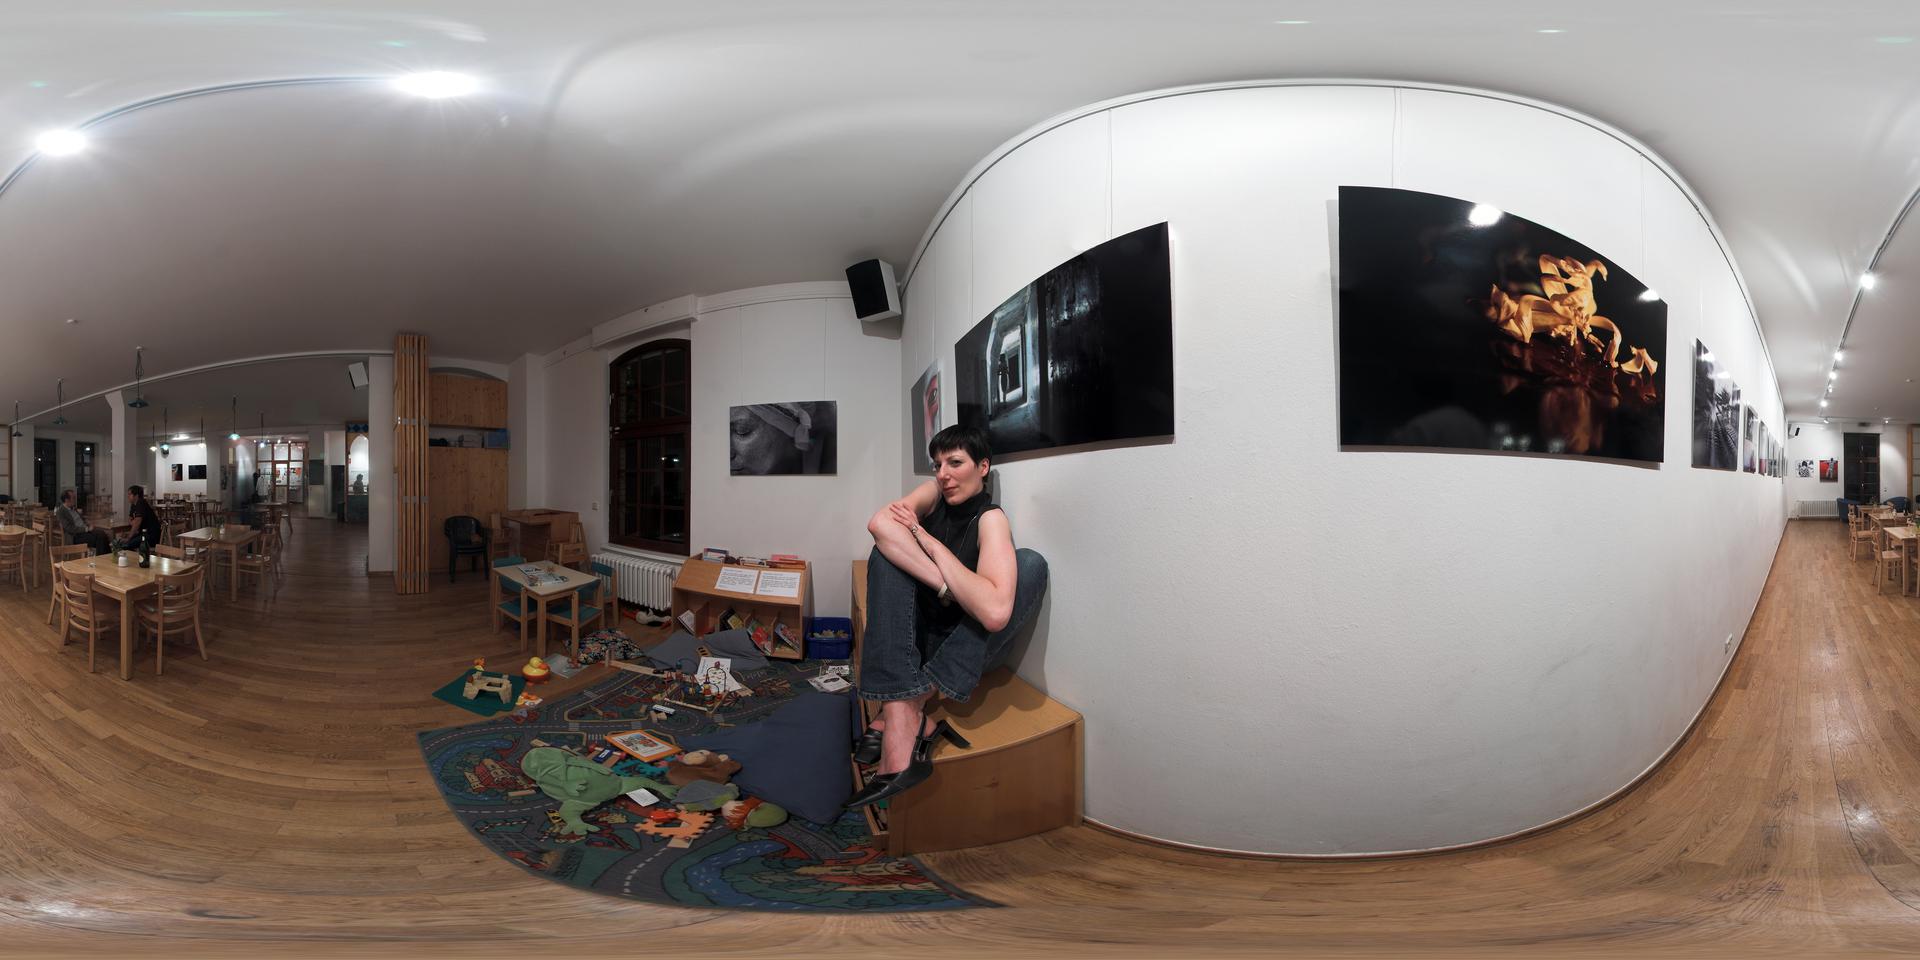
Referred object: the small white radiator under the door

Referred object: turn slightly right to see the person sitting on the bench

Referred object: the painting opposite the seated person